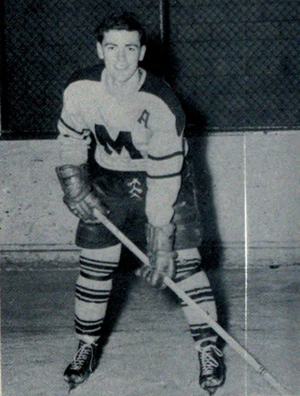
Paul Conlin est un joueur canadien de hockey sur glace. Lors des Jeux olympiques d'hiver de 1968, il remporte la médaille de bronze.